Travellers' Rest Inn

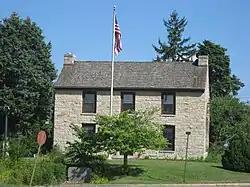
Front of the inn

The Travellers' Rest Inn is a historic inn on the main street of Greenfield, Ohio, United States. Built in the early 19th century, it has been listed on the National Register of Historic Places because of its significance in local history.